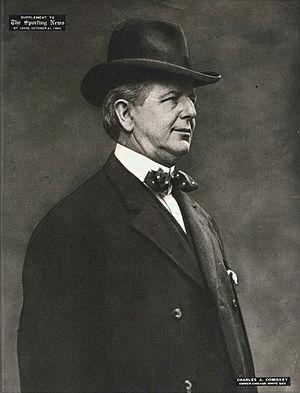
Charles Albert Comiskey est un joueur américain de baseball des ligues majeures qui devient ensuite manager puis propriétaire de la franchise des White Sox de Chicago en ligue majeure de 1901 à 1931. Il est élu au Temple de la renommée du baseball en 1939.